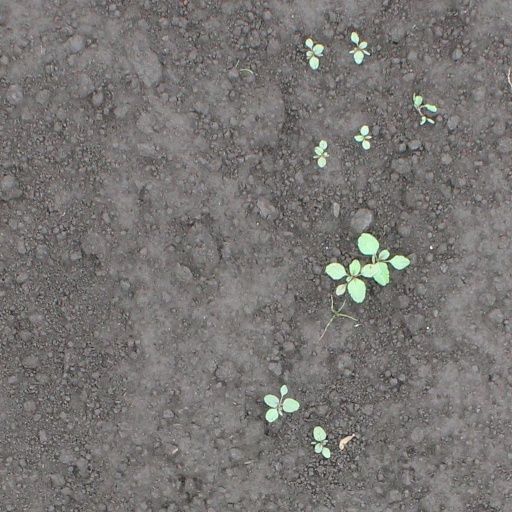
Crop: soybean